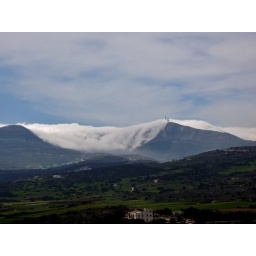
26 March 2006 : strange cloud formation over that mountain in Paros island, a few minutes before the eclipse...